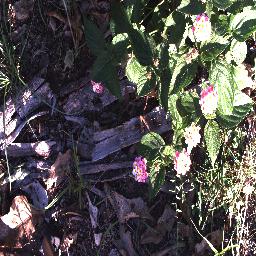
Label: lantana